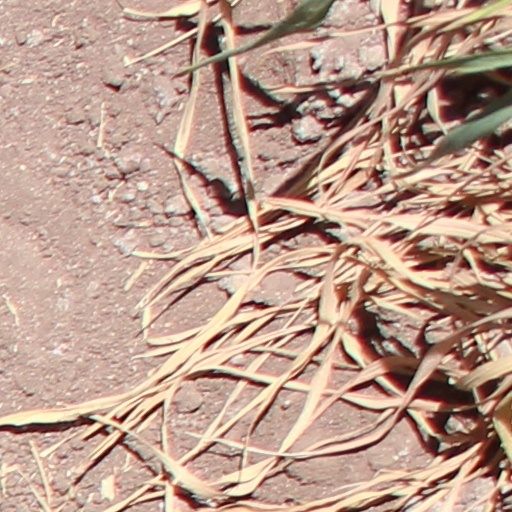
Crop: wheat